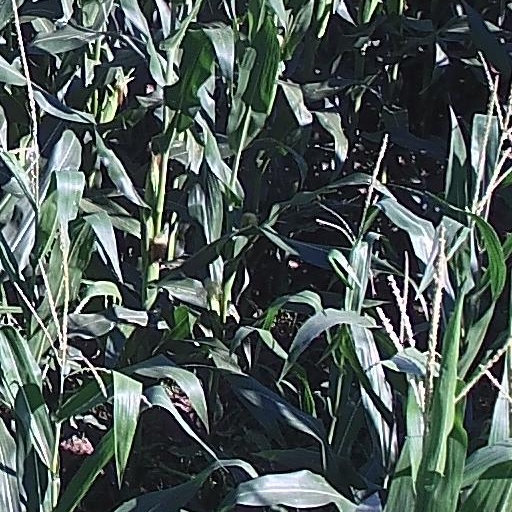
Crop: maize; corn